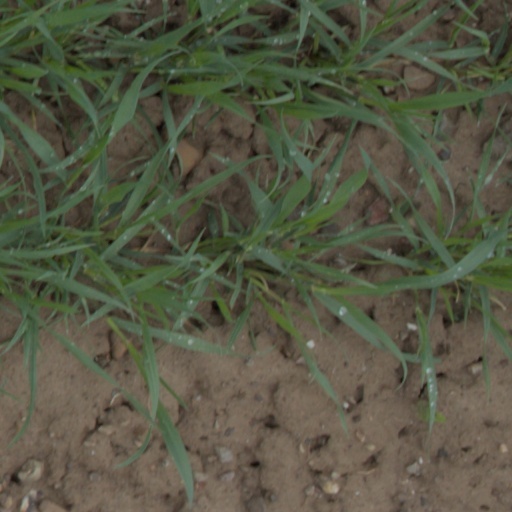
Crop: wheat